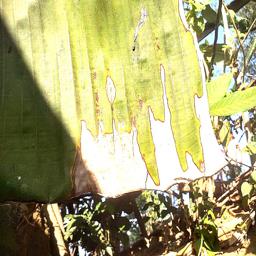
Label: MALBHOG LEAF